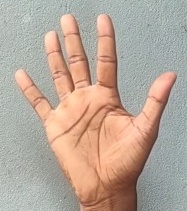
ASL sign: 5